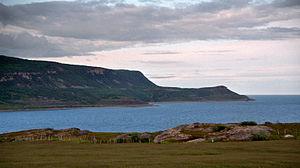
Le Tanafjord ou Tanafjorden est un fjord situé dans le nord de la Norvège. Il se trouve dans le comté de Troms og Finnmark et coule dans la mer de Barents.